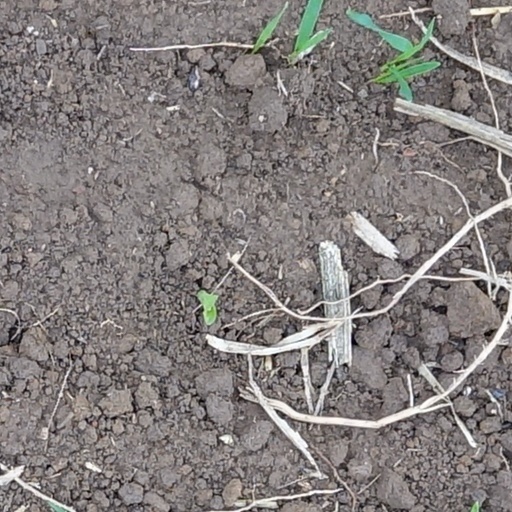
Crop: wheat